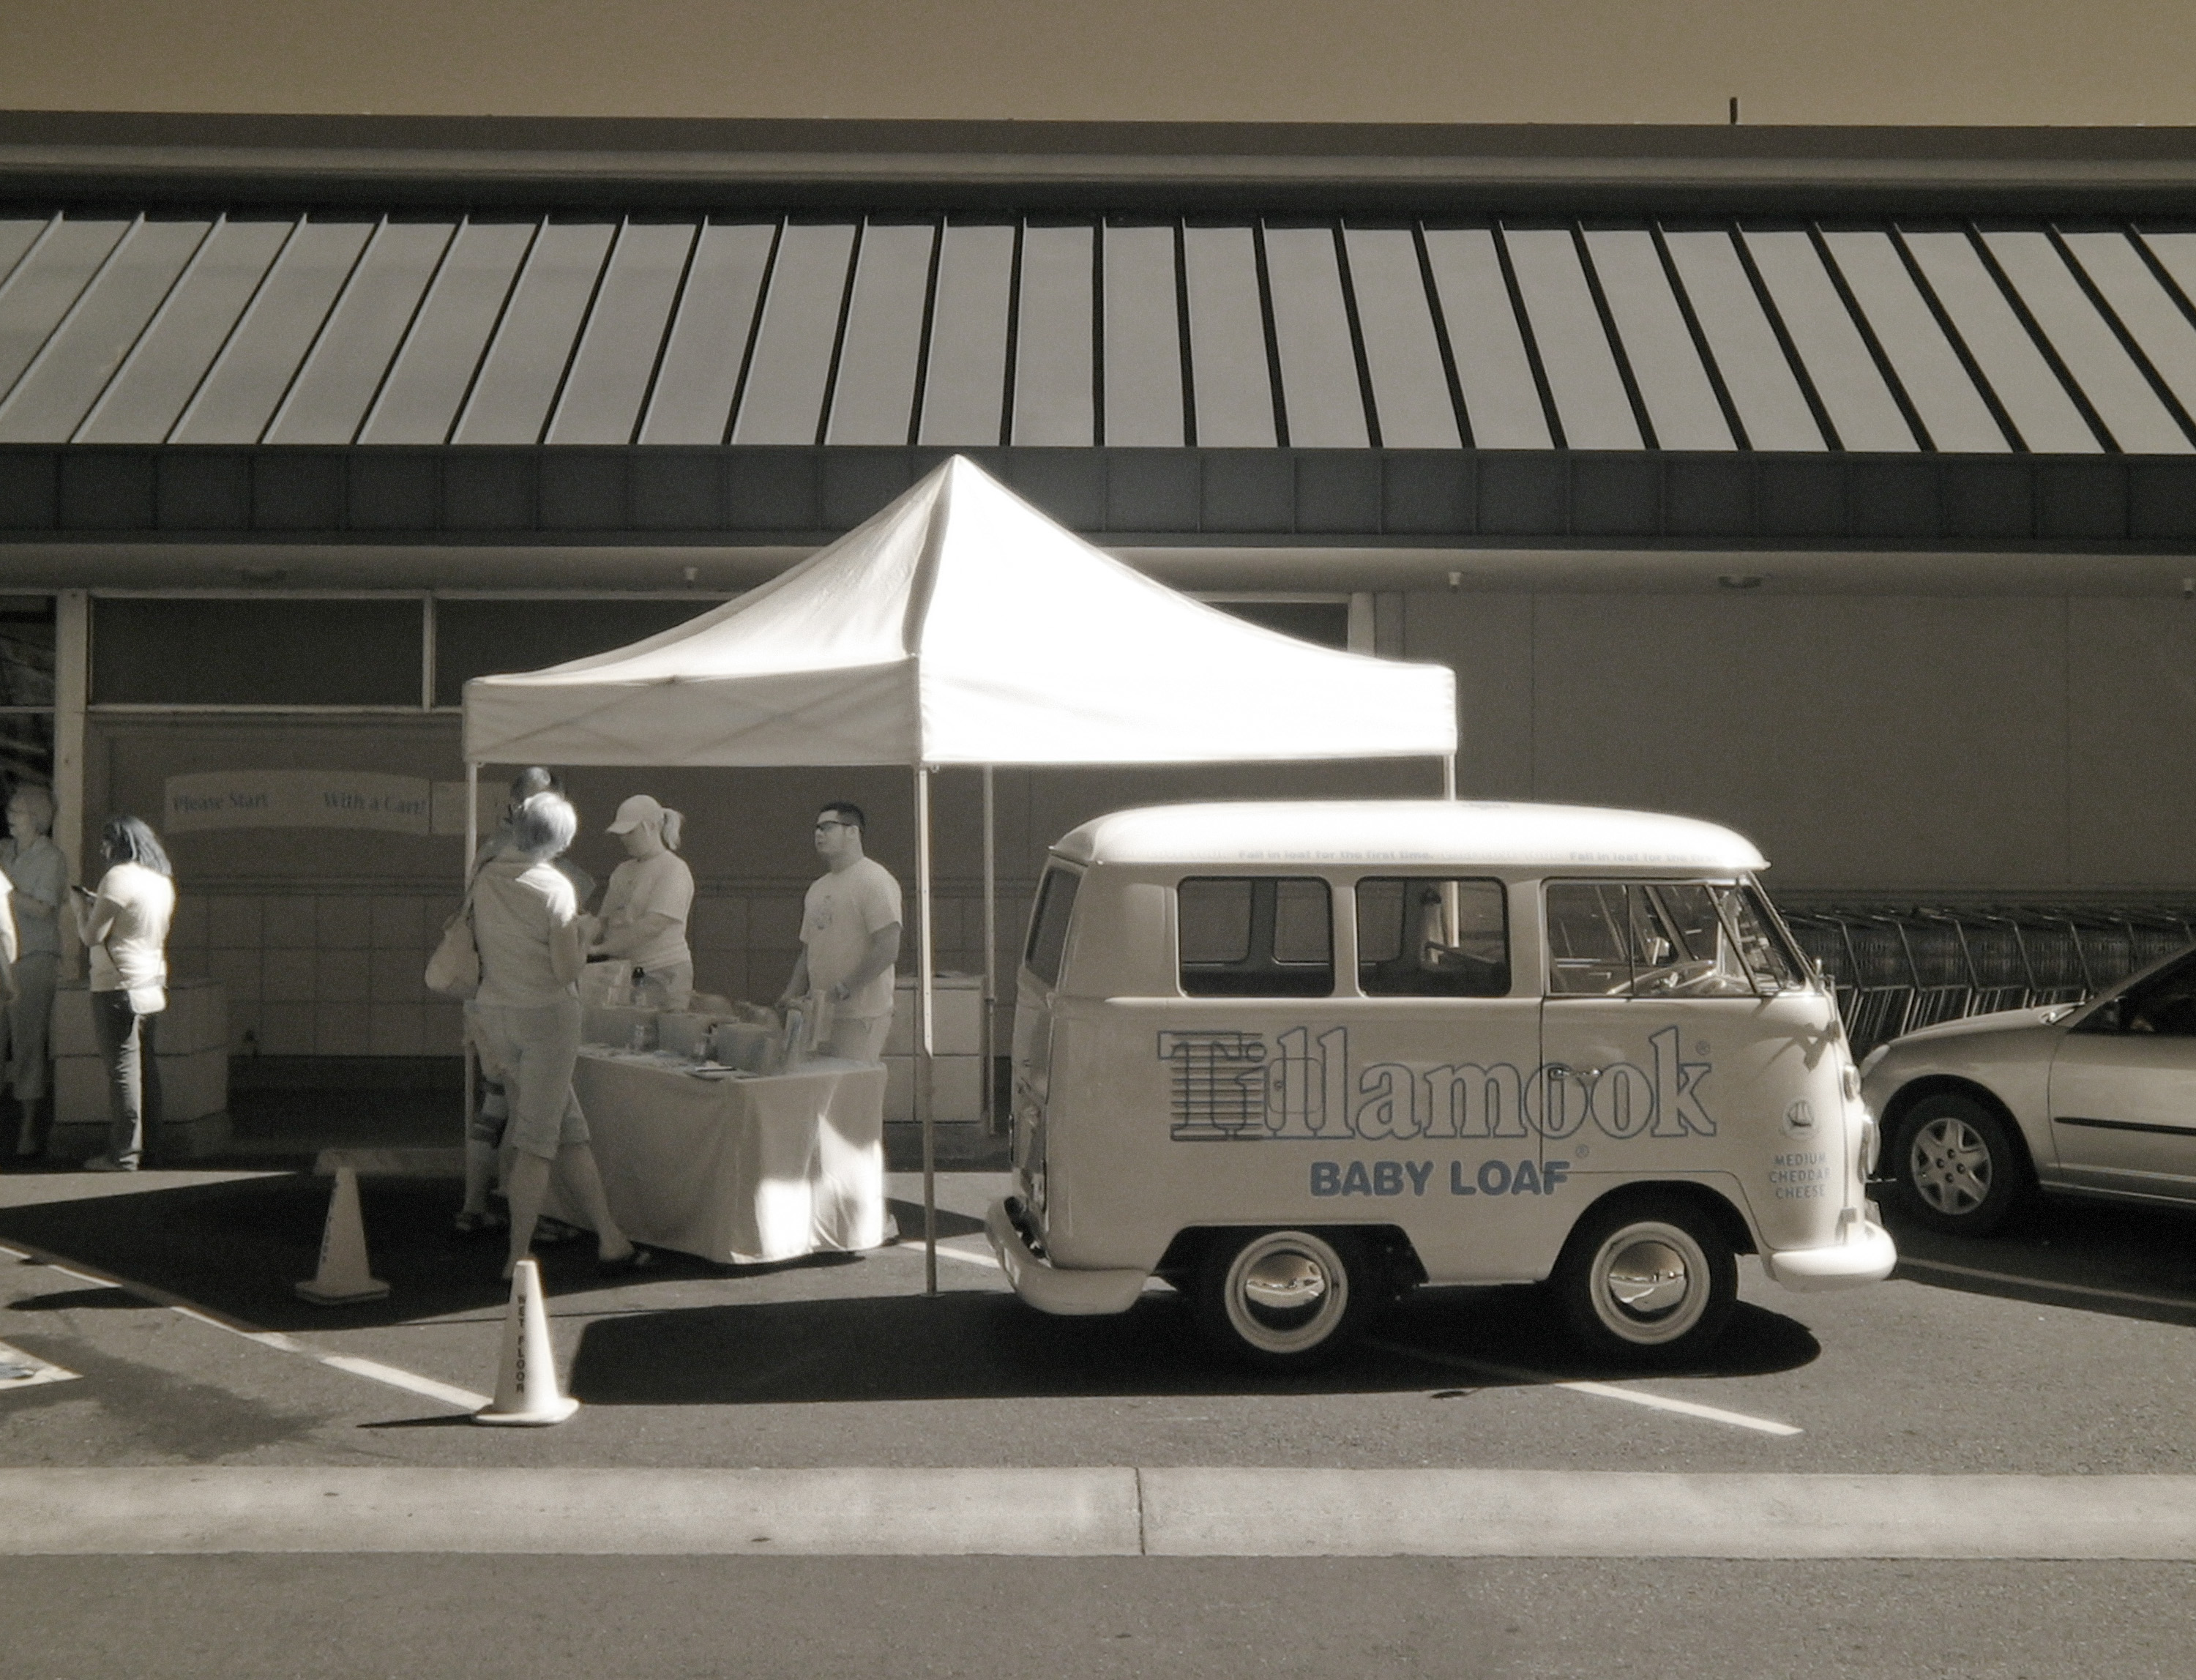
car, vw, volkswagen, van, airforce, transport, vehicle, california, bus, belair, airshow, usaf, solano, travisafb, bayarea, travis, airexpo, automobile make